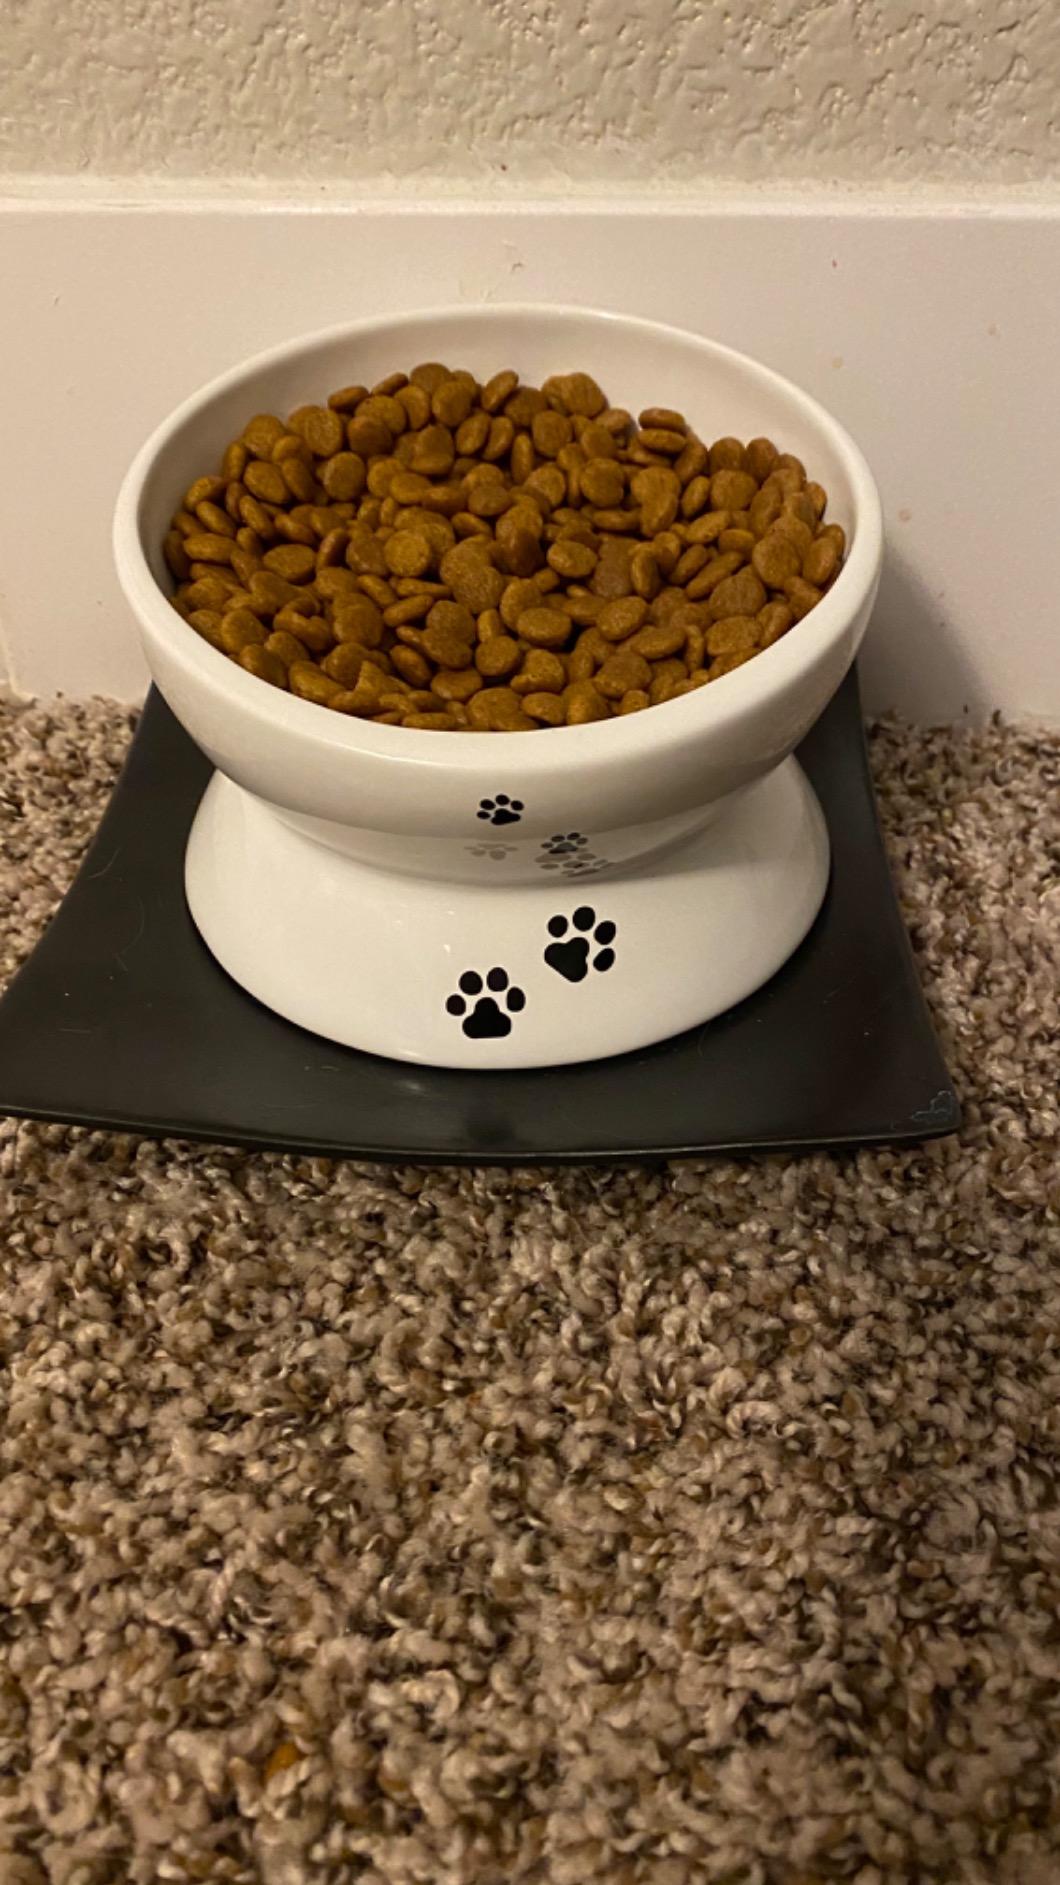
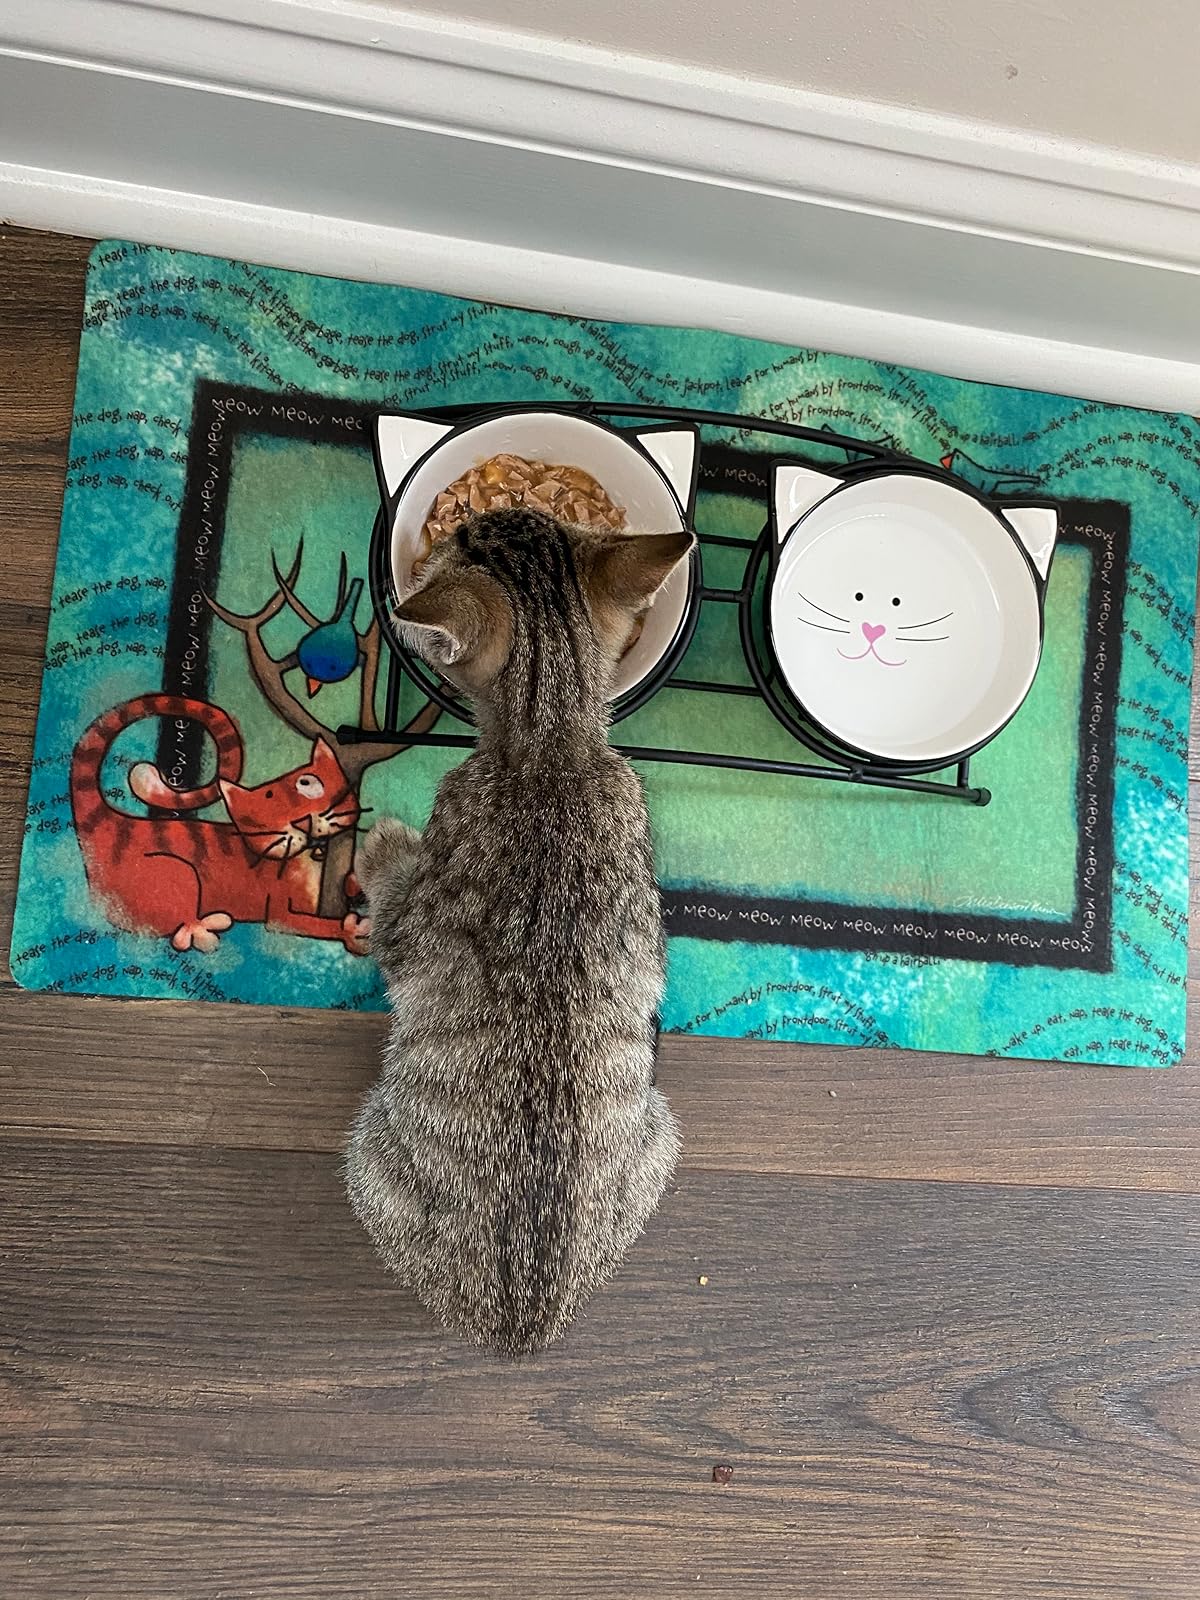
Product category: items_bowl
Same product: no